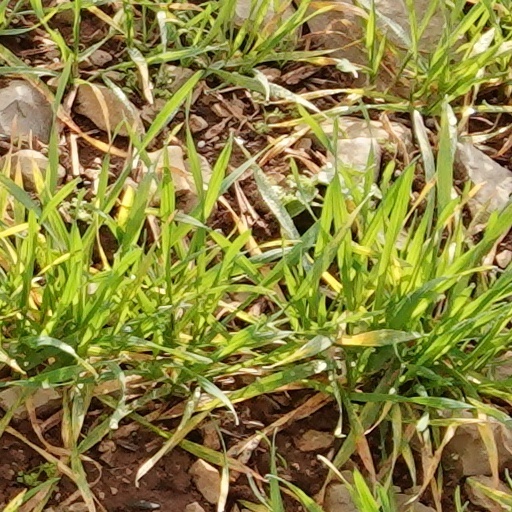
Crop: wheat